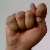
The image shows a hand gesture representing the letter 'T' in Indian Sign Language.